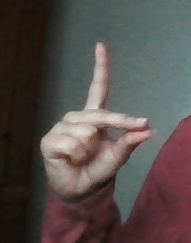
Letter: ta